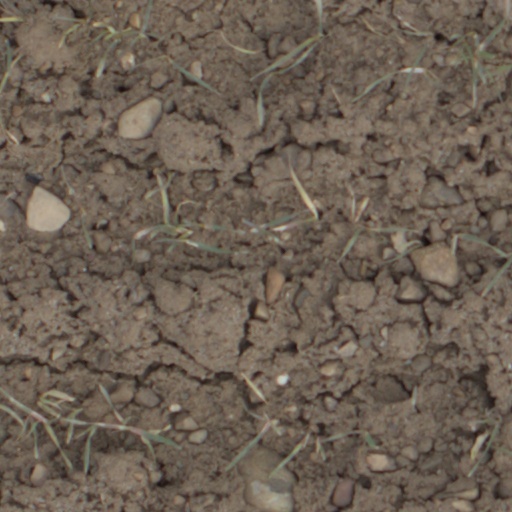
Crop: wheat